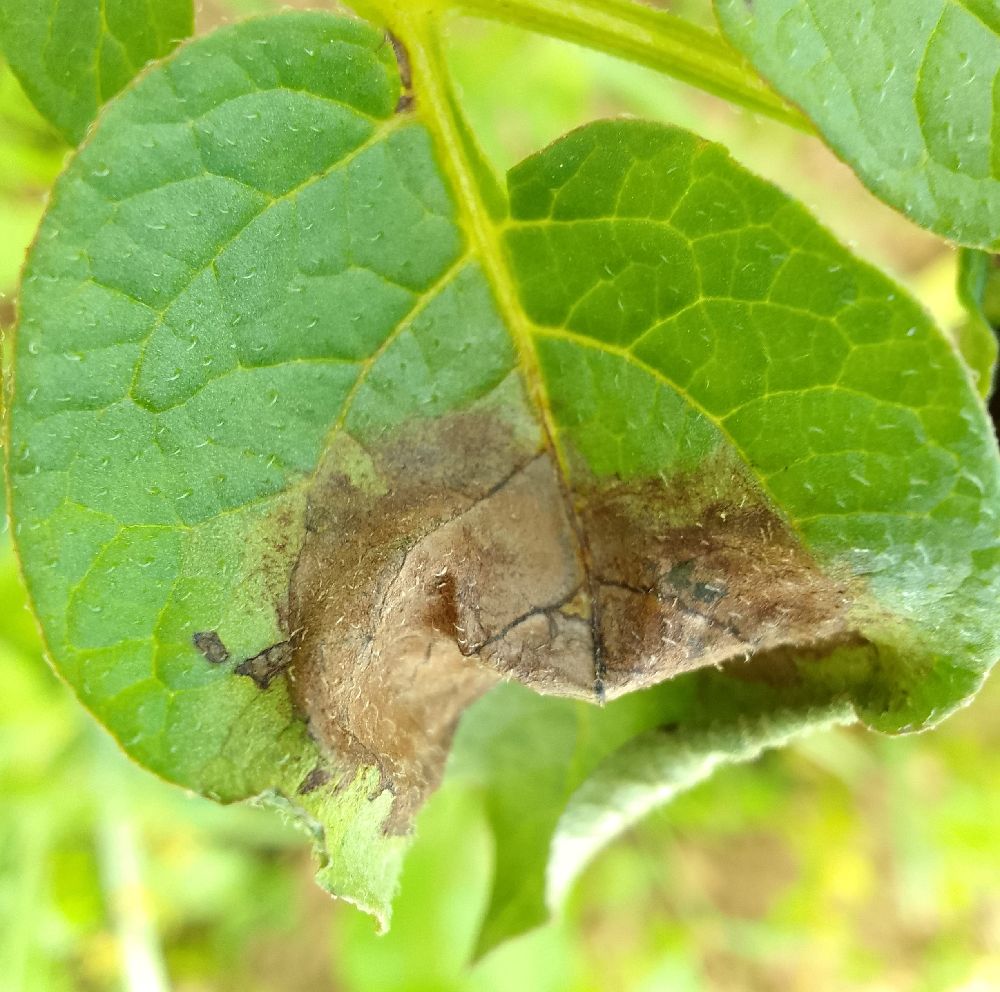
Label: Late blight